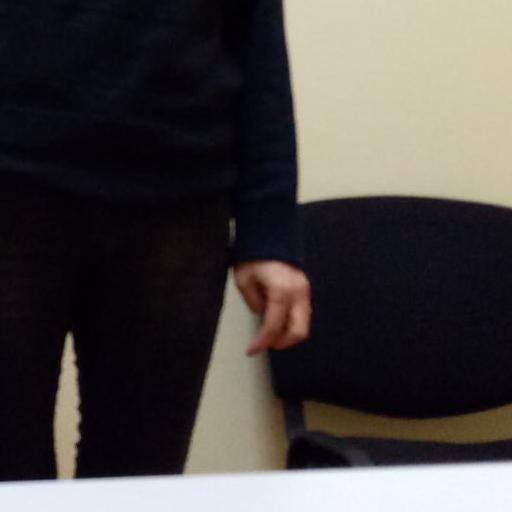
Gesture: no_gesture